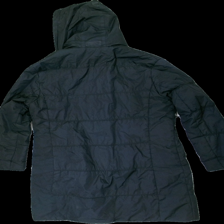
View: back
Type: Winter jacket
Category: Ladies
Brand: Not in the list
Brand text on label: carlaf.
Colors: Black
Material: 100% polyester
Cut: Regular
Size: 42
Season: Winter
Holes: Major
Damage: hål
Damage location: middle center
Damage 2: hål innuti
Damage 2 location: bottom center
Price range: <50
Recommended usage: Export
Description: svart vinterjacka med litet hål fram och stort hål innuti